Wedding dress of Lady Diana Spencer

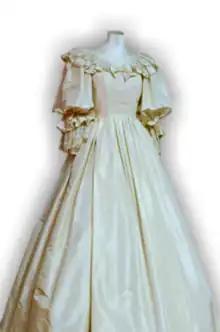
A replica of the dress at West Edmonton Mall, in Edmonton, Canada, in 2013

Fittings of the dress posed difficulties because Diana had developed bulimia and dropped from a size 14 to a size 10 in the months leading up to the wedding. Even the seamstress was concerned about her weight loss and feared the dress might not fit as it should.